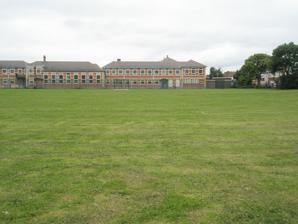
Building: Mayfield School, Portsmouth
Country: United Kingdom
Year built: 1932
Community comprehensive school in Portsmouth, Hampshire, England Mayfield School Address Mayfield Road Portsmouth , Hampshire , PO2 0RH England Coordinates 50°49′13″N 1°04′13″W / 50.8204°N 1.0704°W / 50.8204; -1.0704 Information Type Community comprehensive Established 1932 Local authority Portsmouth Department for Education URN 116463 Tables Ofsted Reports Head teacher Ashley Howard Gender Mixed Age 4 to 16 Enrolment 1215 Website http://www.mayfield.portsmouth.sch.uk Mayfield School is a mixed all-through school for pupils ages 4 to 16 located in North End, Portsmouth . The school The original school building was built in 1932 to the designs of architect Adrien J. Sharp in the Neo-Georgian style. It had a central hall, with classrooms arranged around East and West quadrangles. Additions were made to the rear in the 1950s and 1960s, with a new science and woodwork block and sports hall constructed in the 1970s. The building retained many of its original 1930s architectural features, including parquet flooring, wall tiling, fireplaces, stair balustrades and wooden windows and doors. Funding for a new building was agreed in 2017, with a plan to demolish the existing building. This new school was ready for the 2021 September start of term and staff and students moved in and vacated the old building. Despite local opposition to demolition, the old building was demolished in early 2022, except for the front portico with its decorative frieze and Portsmouth crest mosaic. History Grammar school The school is located in the buildings of the former Portsmouth Northern Grammar School for Boys and Portsmouth Northern Grammar School for Girls, which were opened in 1932. (The boys school had begun as the Northern Secondary School in Kingston in 1921). After wartime evacuation, the two secondary schools were re-established in 1946 as a result of the Education Act 1944 . The boys' school housed approximately 550 boys in 1970 and was run by the City of Portsmouth Education Committee. Comprehensive In 1975 the two schools were amalgamated with Brunel School (boys) and North End Modern Girls' School to form the largest comprehensive school in Portsmouth, with approximately 1800 pupils. The roll was later reduced by the setting up of Portsmouth's Sixth Form College with the school losing its sixth form. In 1999, the school was failing academically and was placed in "special measures" after an Ofsted inspection said it was failing to provide an acceptable standard of education. With new teachers the school experienced a slight increase in academic achievement, with a 4% rise in GCSE achievement in 2004, compared with 2003. In 2005, 150 students of the school launched a protest against the deportation of a fellow student who had previously immigrated from Syria in 2003 after fearing for her safety. Performing arts In 2007, the school received the Special Performing Arts Status after raising £50,000. The school spent the money on a new dance and drama studio. House system The school adopted a house system in 2011. The houses are Endeavour, Discovery, Intrepid and Victory, all named after historic British ships. The house system was in place prior to this with another house named Cardiff. Notable former pupils Northern Grammar School for Boys John Armitt CBE, Chief Executive from 1997 to 2001 of Costain Group , from 2001 to 2002 of Railtrack , and from 2002 to 2007 of Network Rail , and chairman since 2007 of the Engineering and Physical Sciences Research Council (EPSRC) and Olympic Delivery Authority James Callaghan, Baron Callaghan of Cardiff , the UK Prime Minister from 1976 to 1979, completed his secondary education at the former (now Mayfield) Northern Secondary School in 1926. Sir Barry Cunliffe CBE, archaeologist Sir Roger Fry (educationist) CBE. Founder King's Group 1981. Chairman (1996-2011) and President from 2011 Council of British International Schools . Mike Donkin , former BBC world affairs correspondent Sir John Pestell , Chief Adjudicator on Immigration Appeals from 1970 to 1987 at Heathrow Airport Maj-Gen Brian Pennicott CVO, Colonel Commandant from 1991 to 1996 of the Royal Artillery See also Mayfield High School (London) in Dagenham The Portsmouth Grammar School - independent school, and former direct grant grammar school References